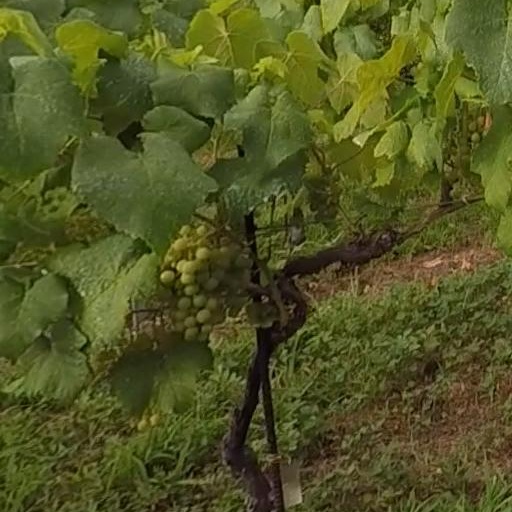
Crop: grape